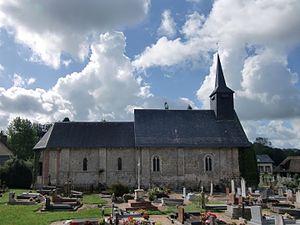
église Notre-Dame-du-Rosaire à Bailleul-la-Vallée (Eure, Normandie, France)
Bailleul-la-Vallée est une commune française située dans le département de l'Eure, en région Normandie.